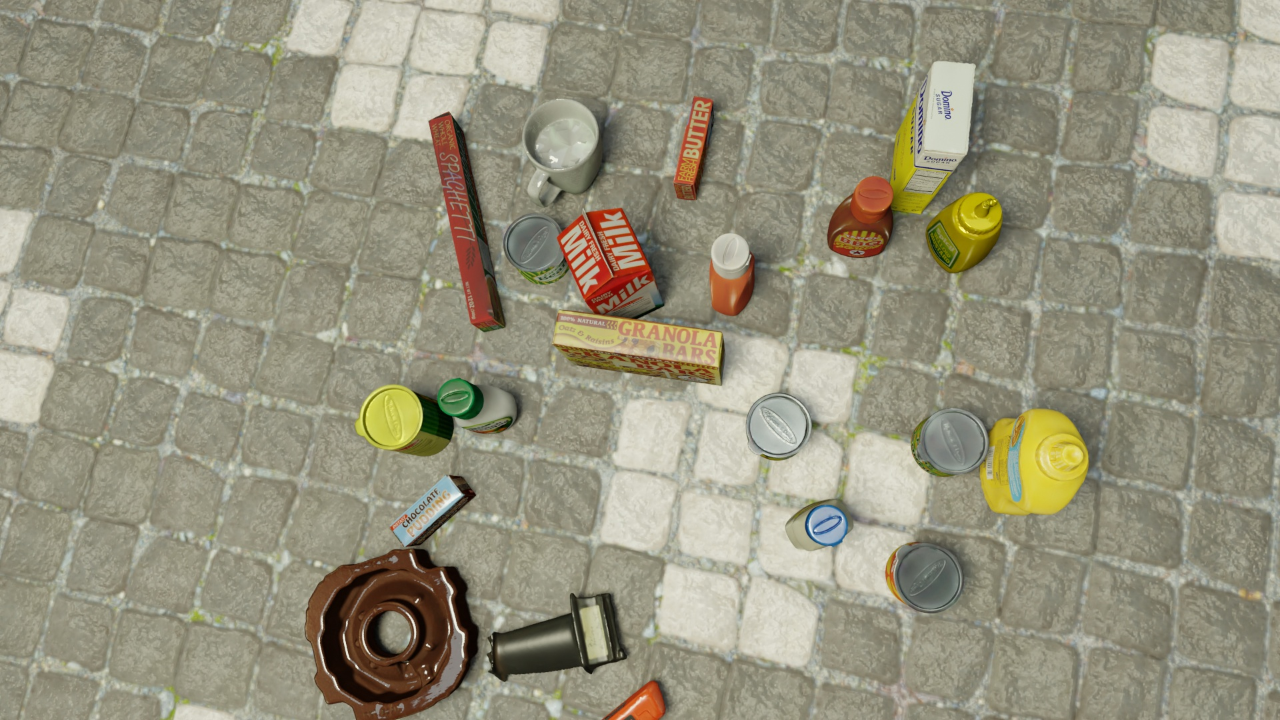
Question:
What are the five normalized (x, y) points between 0 and 1 in the image that outline the grasp plane for the box of organic whole wheat spaghetti? Your answer should be as Grasp center: [], Left finger base: [], Right finger base: [], Left finger tip: [], Right finger tip: [].
Answer: Grasp center: [0.344531, 0.238889], Left finger base: [0.38125, 0.220833], Right finger base: [0.308594, 0.256944], Left finger tip: [0.389844, 0.243056], Right finger tip: [0.320312, 0.277778]